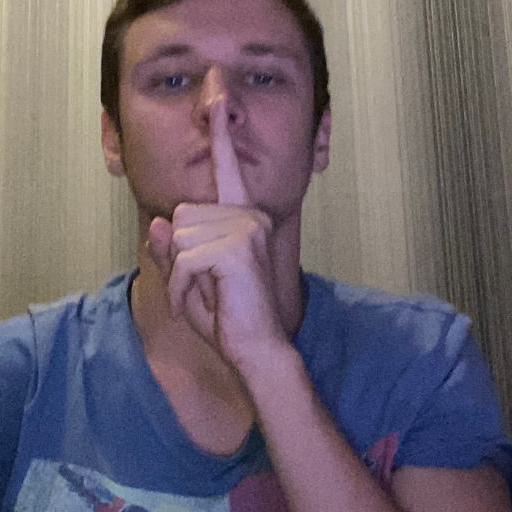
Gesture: mute